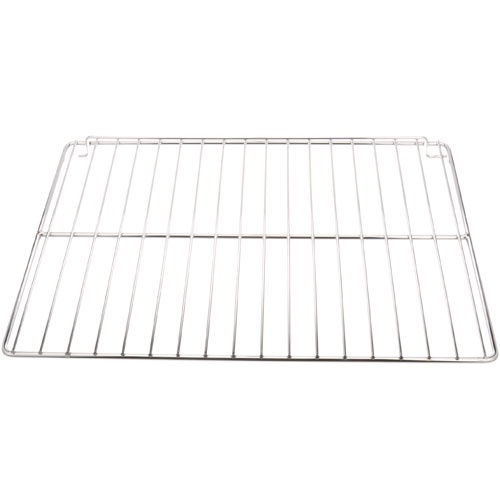
MAVRIK 262283 OVEN RACK
Description: OVEN RACK Fits Brand: MAVRIK Manufacturer: MAVRIK Manufacturer part number: 262283 This part is covered by manufacturer warranty. Known as: 262283
Brand: MAVRIK
Category: Home & Garden > Kitchen & Dining > Kitchen Appliance Accessories > Cooktop, Oven & Range Accessories > Racks